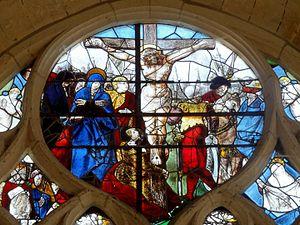
Verrière n° 0 dite de la Passion - voir titre.
L'église Saint-Rémi est une église catholique paroissiale située à Orrouy, dans l'Oise, en France. C'est l'une des très rares églises à posséder un clocher-porche roman, des années 1130, largement inspiré de la tour occidentale de Morienval. La nef basilicale, bâtie après le clocher, a déjà des grandes arcades en tiers-point, mais n'est pas conçue pour être voûtée. Les fenêtres, situées au-dessus des piliers, sont aujourd'hui obturées par les toitures des bas-côtés. Le plafond plat date des alentours de 1760. Plus élevé que la nef est le chœur-halle gothique flamboyant terminé vers 1540. Son plan s'inscrit dans un rectangle, et ses six travées sont voûtées à la même hauteur. L'exécution est soignée, de même que la décoration des contreforts, assez insolite, mais l'architecture ne fait guère preuve d'originalité à l'intérieur, où les voûtes et les piliers notamment sont d'une grande simplicité. Le principal attrait du chœur sont ces cinq verrières Renaissance du début des années 1540, qui constituent l'un des ensembles les plus importants de cette époque dans les églises rurales du département.